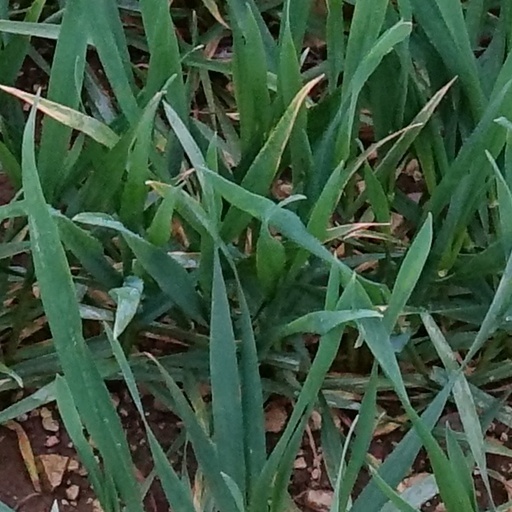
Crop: wheat